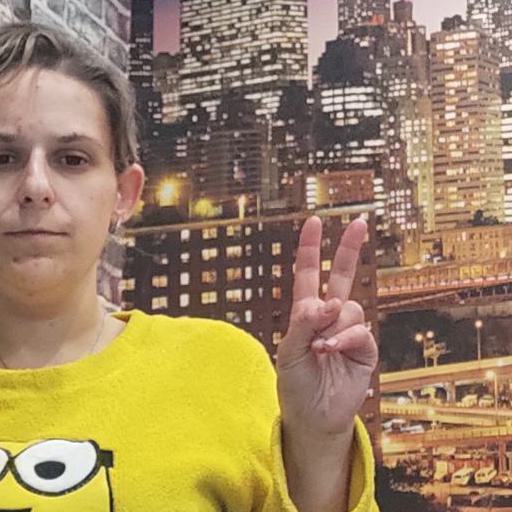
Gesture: peace